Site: brandenburg
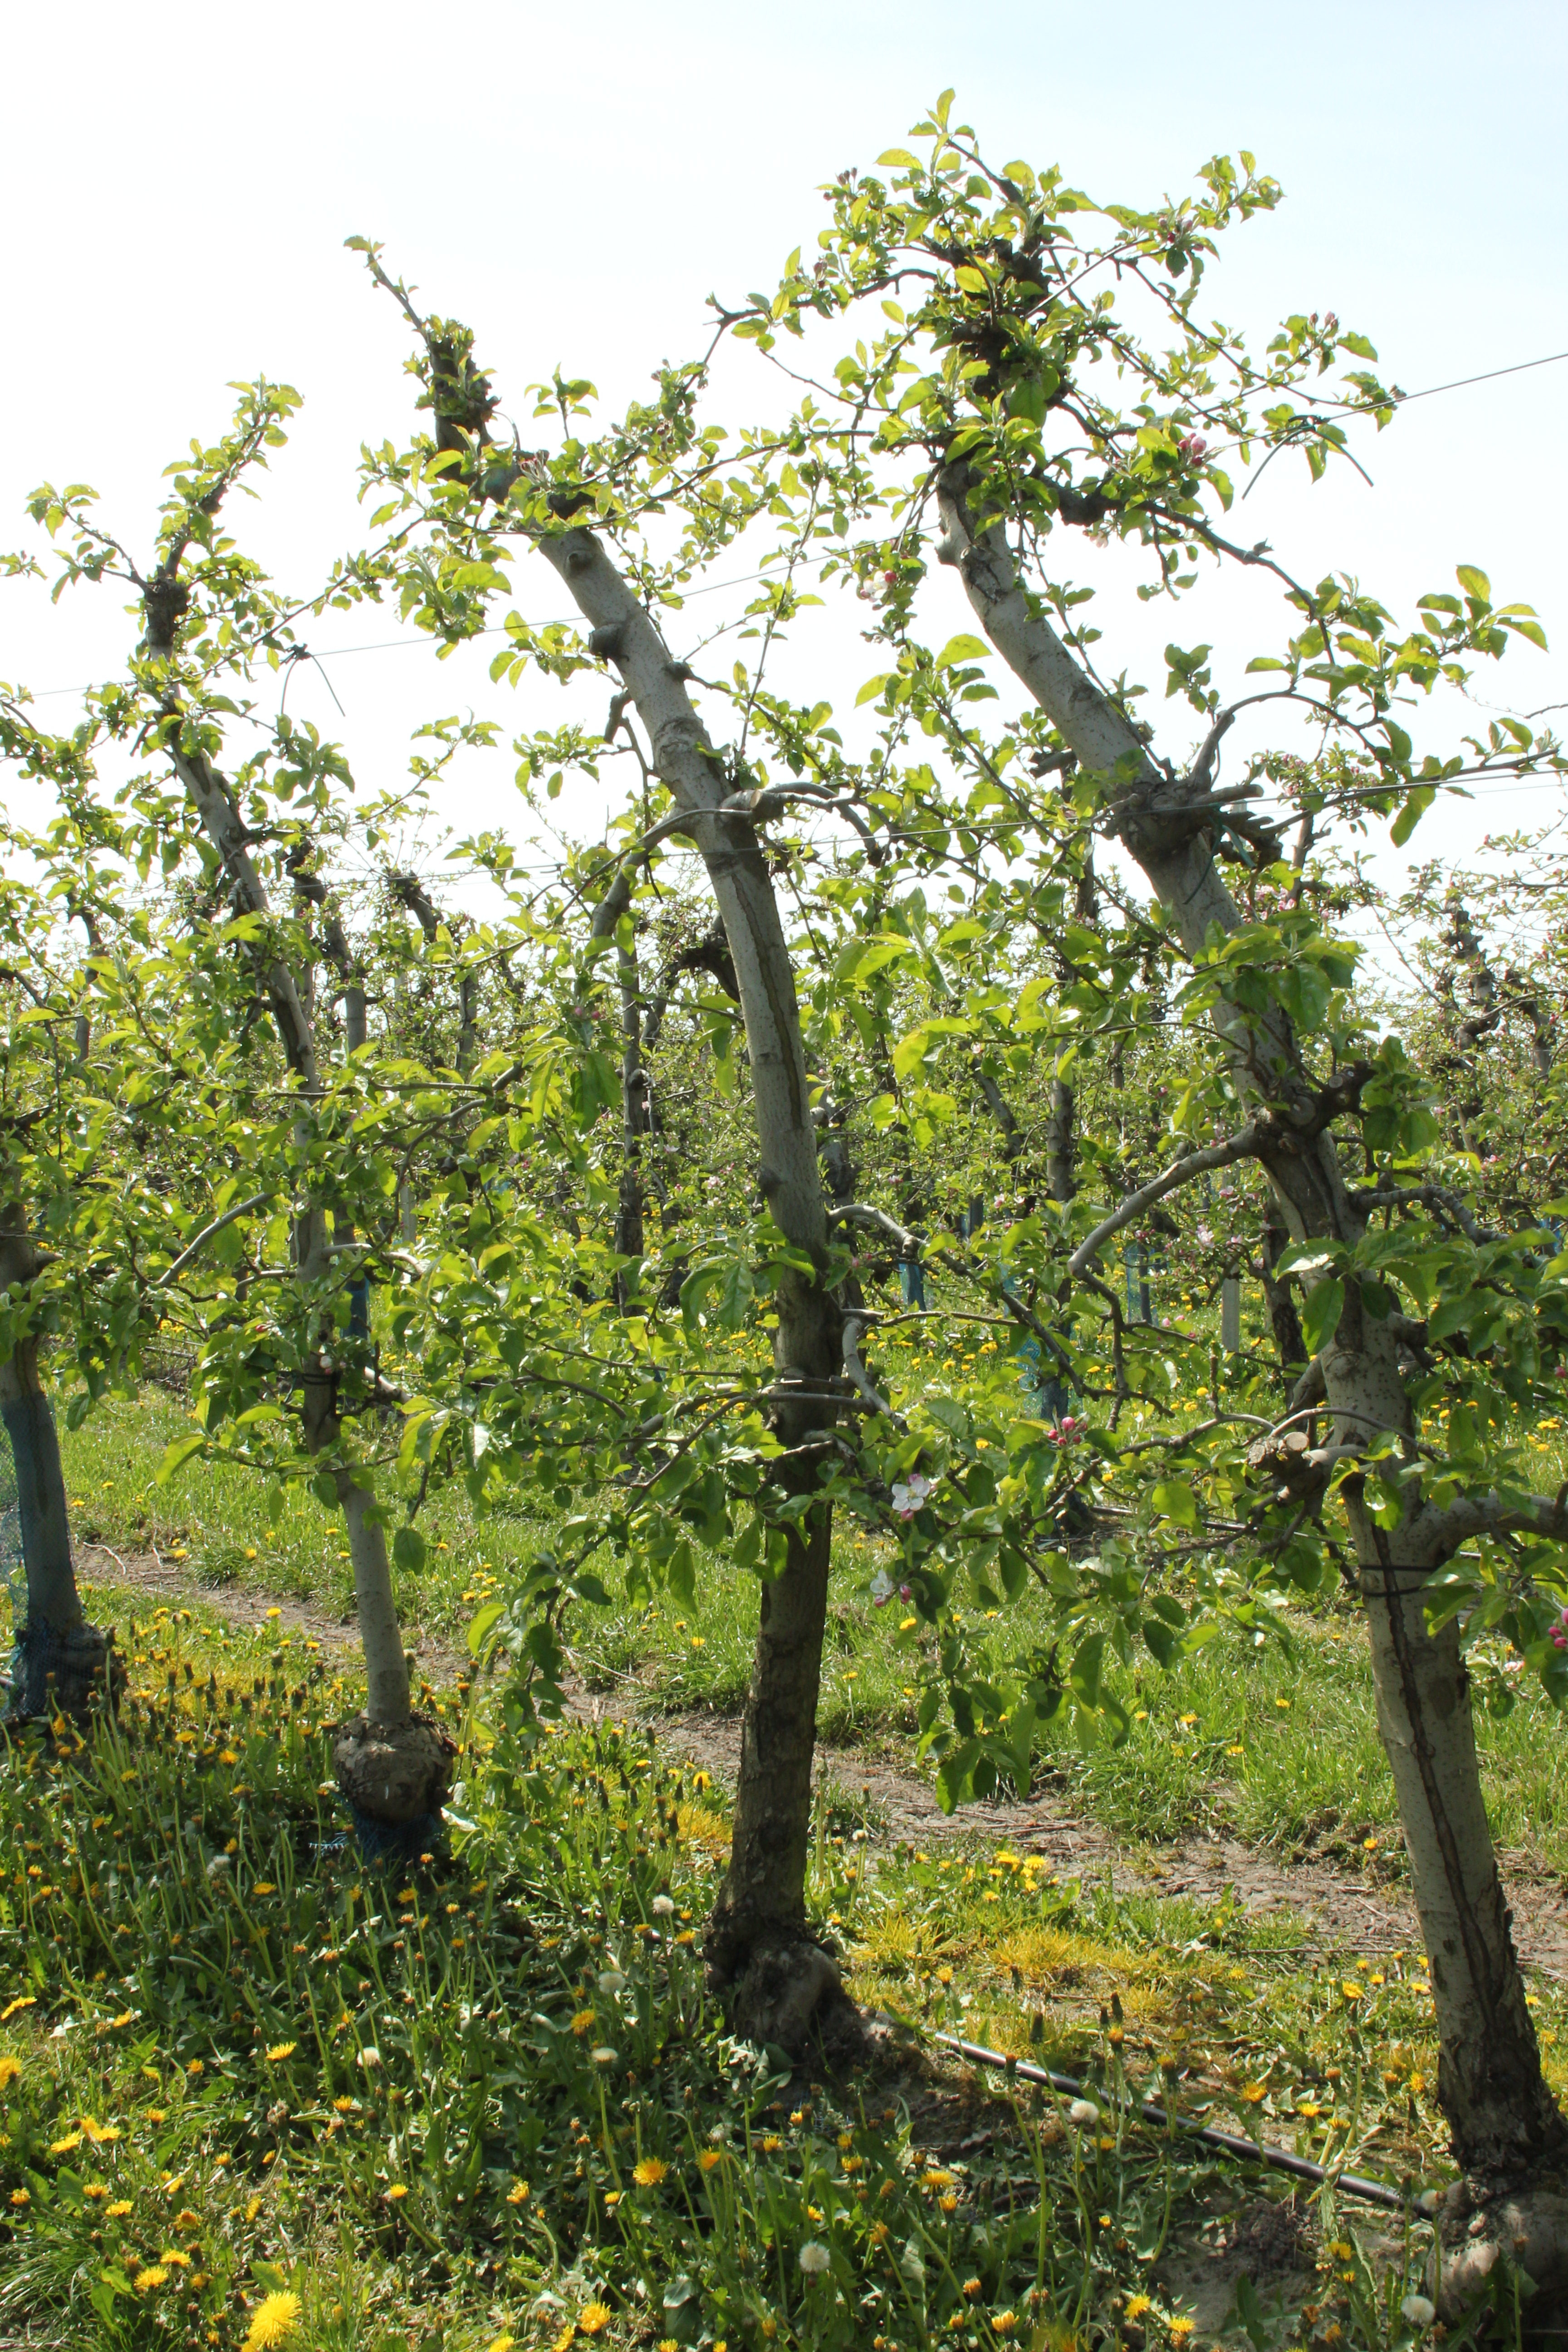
Growth stage (BBCH 60): Flowering